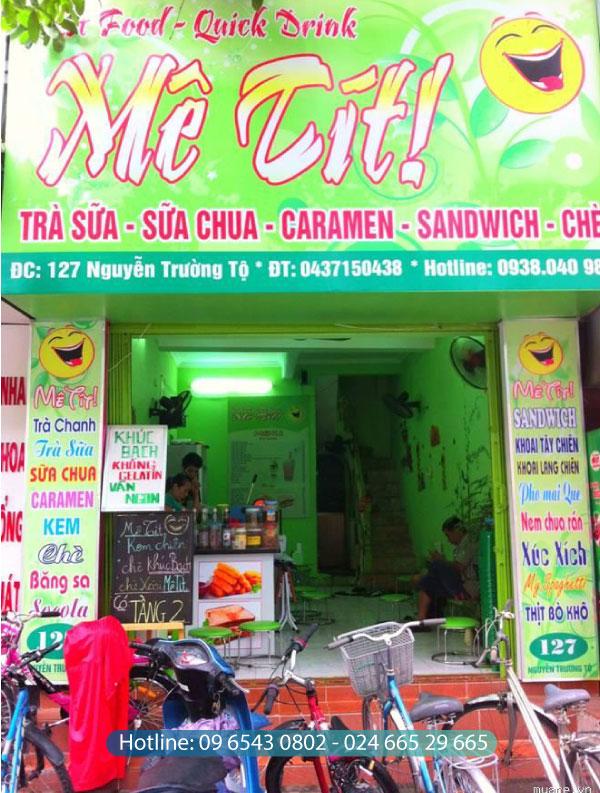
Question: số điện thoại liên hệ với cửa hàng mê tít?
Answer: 0437150438